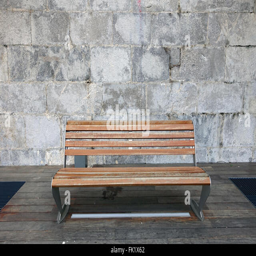
park bench with no one on it and in front of a stone wall